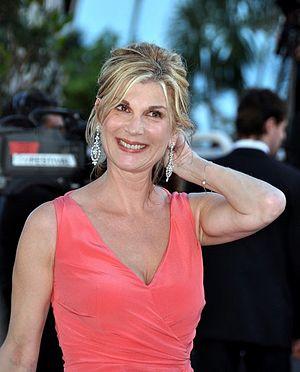
Michèle Laroque au festival de Cannes
Cet article intitulé 2019 en radio en France est une synthèse de l'actualité du média radio en France pour l'année 2019. De même qu'en 2017 quand les champs d'investigation des chronologies radio ont été revus, on ne retiendra en général que l'actualité des radios de caractère national ou international, afin de ne pas se perdre dans les détails des radios locales.
Monsieur Papa est un film français réalisé par Kad Merad, sorti en 2011.
La Méthode Claire est un téléfilm français réalisé par Vincent Monnet et diffusé pour la première fois le 16 octobre 2012 sur M6.